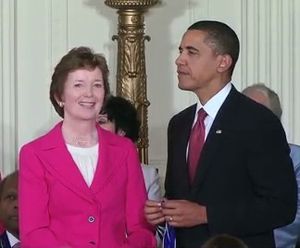
Mary Robinson
Mary Robinson og Barack Obama i august 2009
Mary Therese Winifred Robinson er en irsk socialdemokratisk politiker. Hun var præsident i Republikken Irland fra 1990 til 1997, den første kvinde på posten. Fra 1997 til 2002 var hun FN's højkommissær for menneskerettigheder.